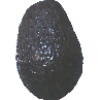
Label: Avocado ripe 1